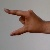
The image shows a hand gesture representing the letter 'Z' in Indian Sign Language.